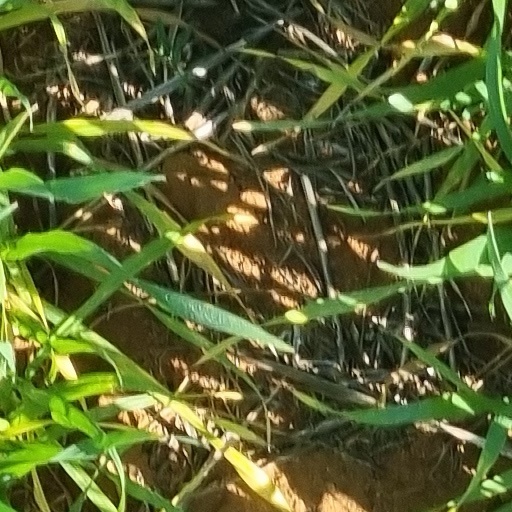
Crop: wheat